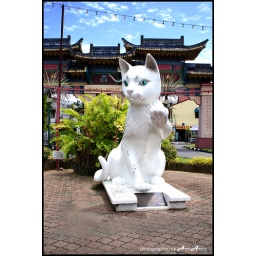
The most popular cat monument in Kuching.